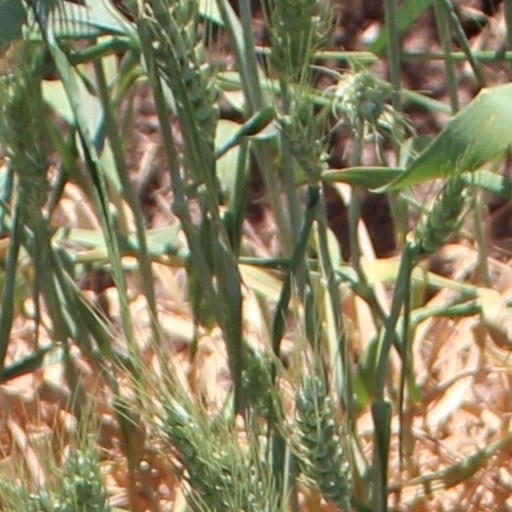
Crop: wheat